Francesco Menzocchi

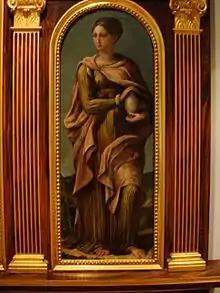
Francesco Menzocchi, "Mary Magdalene", ca. 1535. National Museum of San Marino

Francesco Menzocchi (1502–1574) was an Italian painter of the late-Renaissance and Mannerist period. He was born in Forlì, belonged to the Forlì painting school and was active mainly in Forlì and Pesaro.